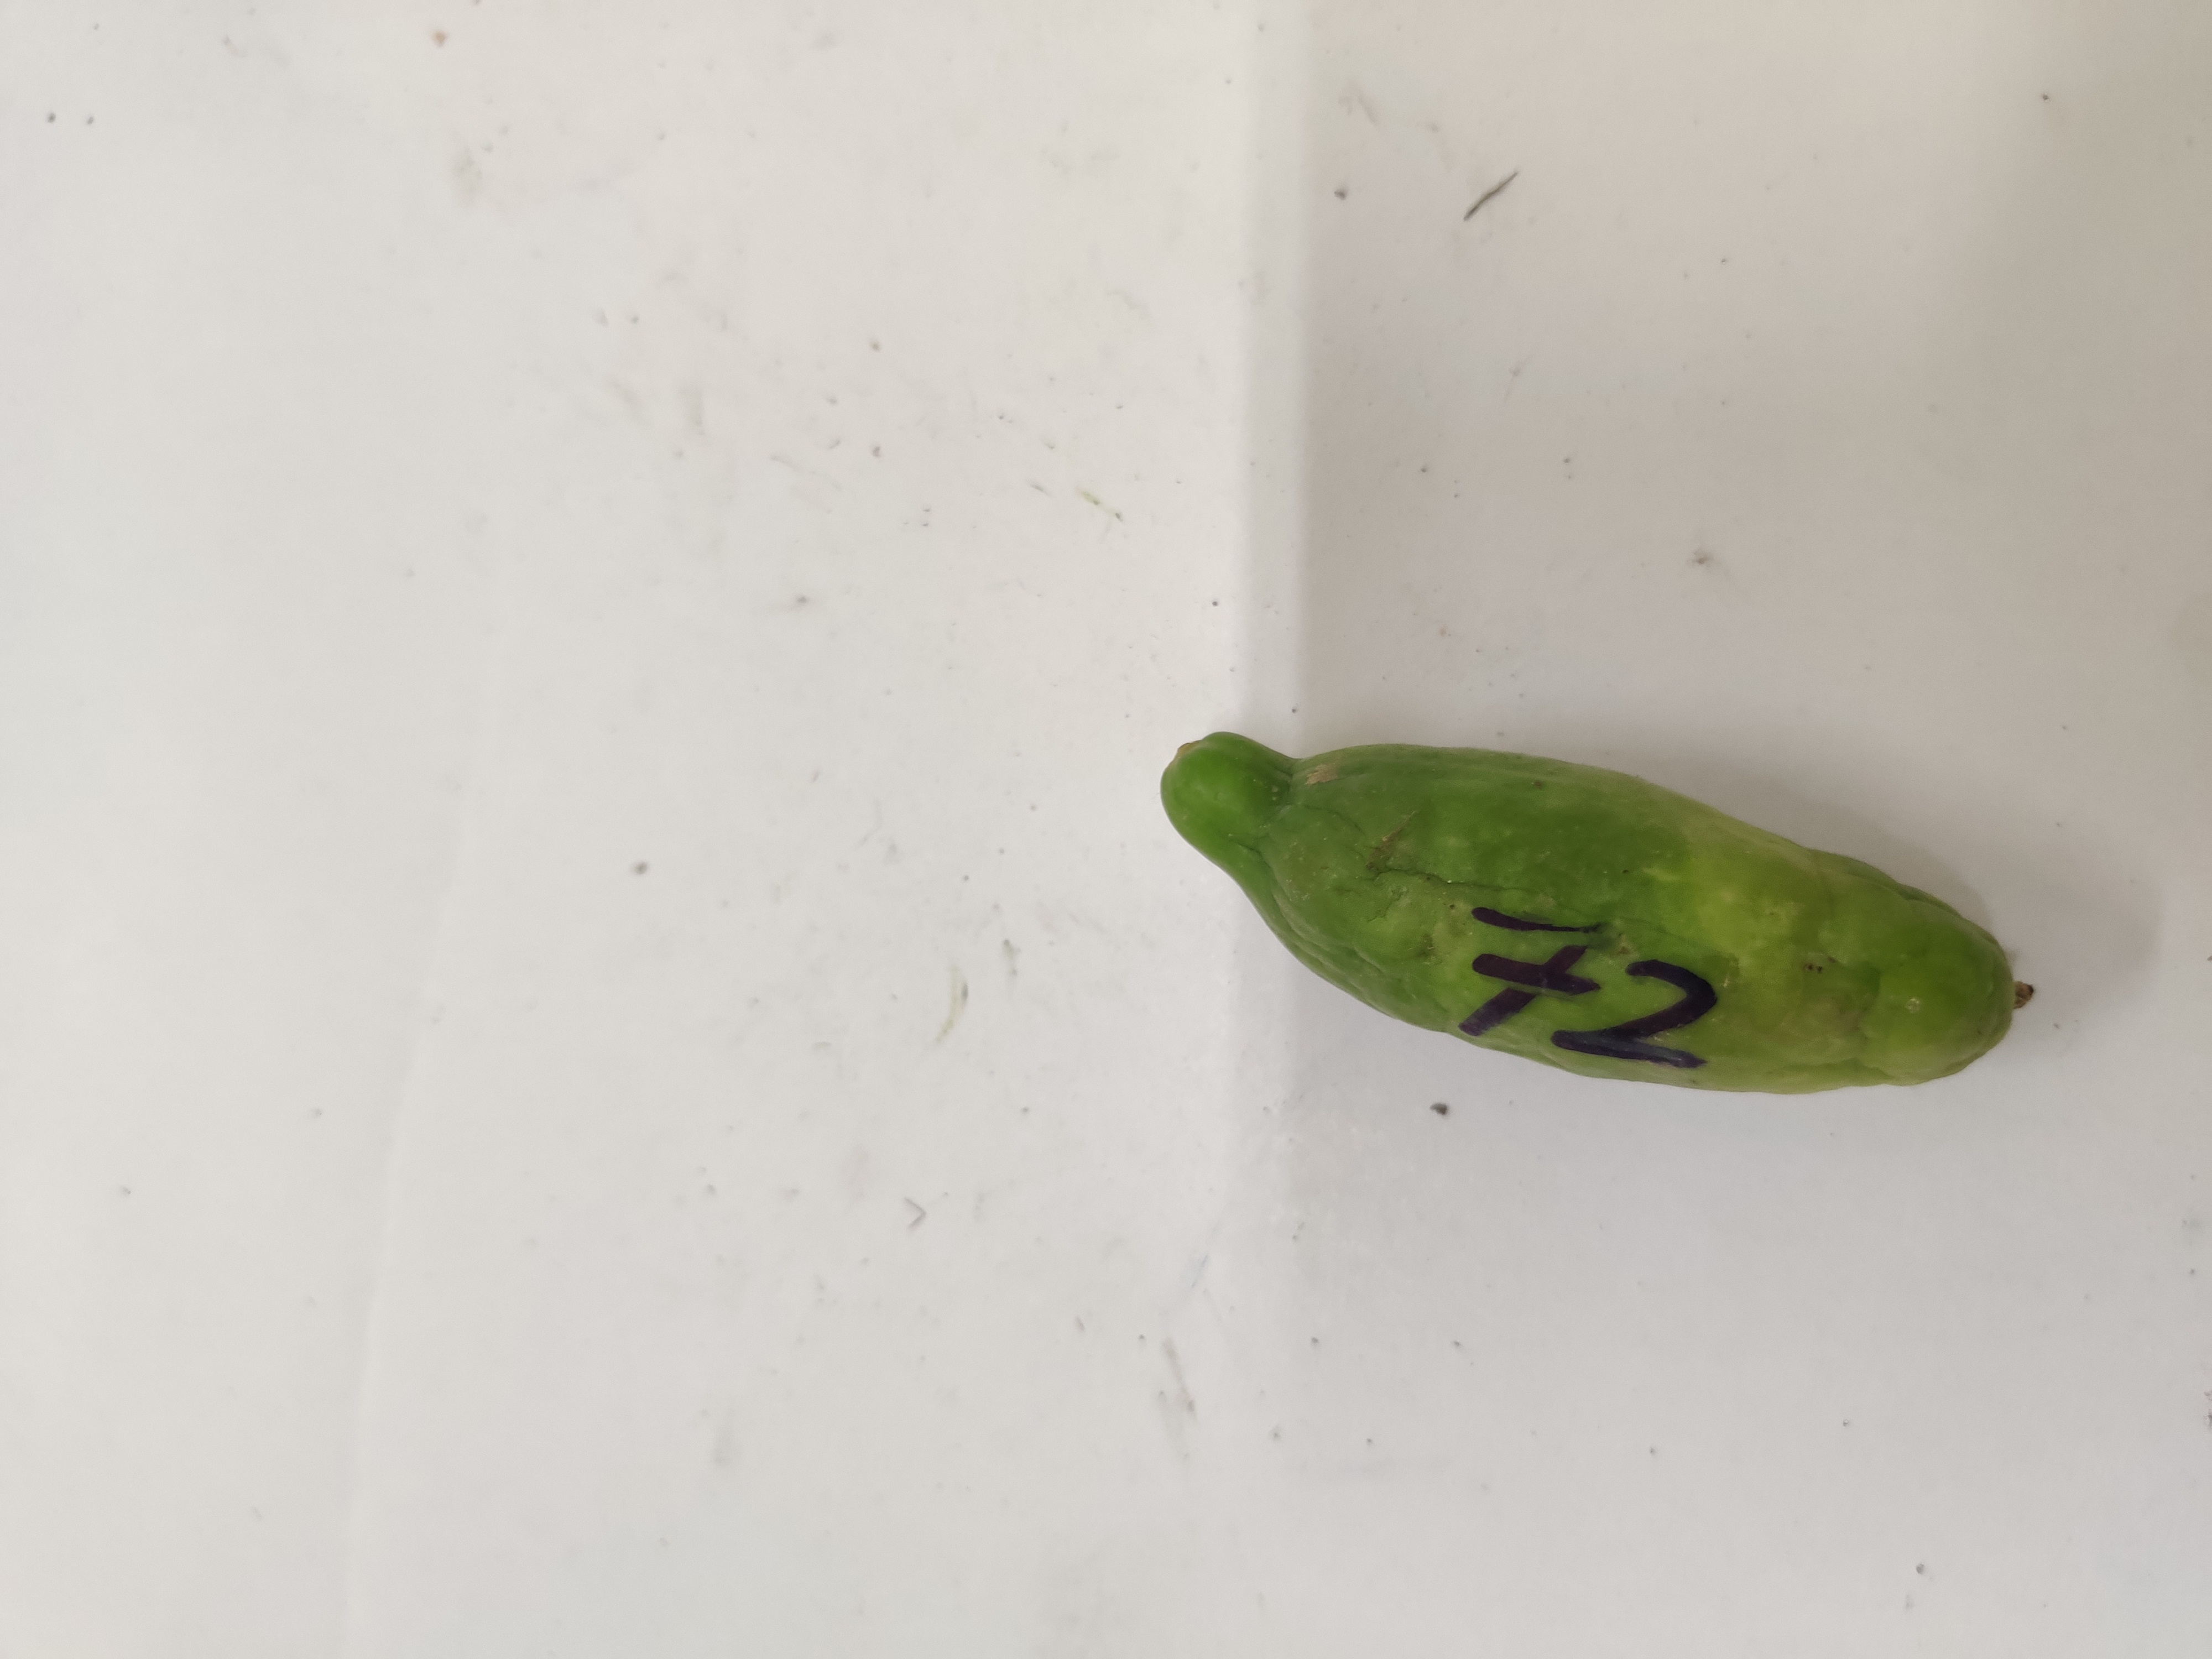
Crop: Ivy Gourd
Condition: Damaged